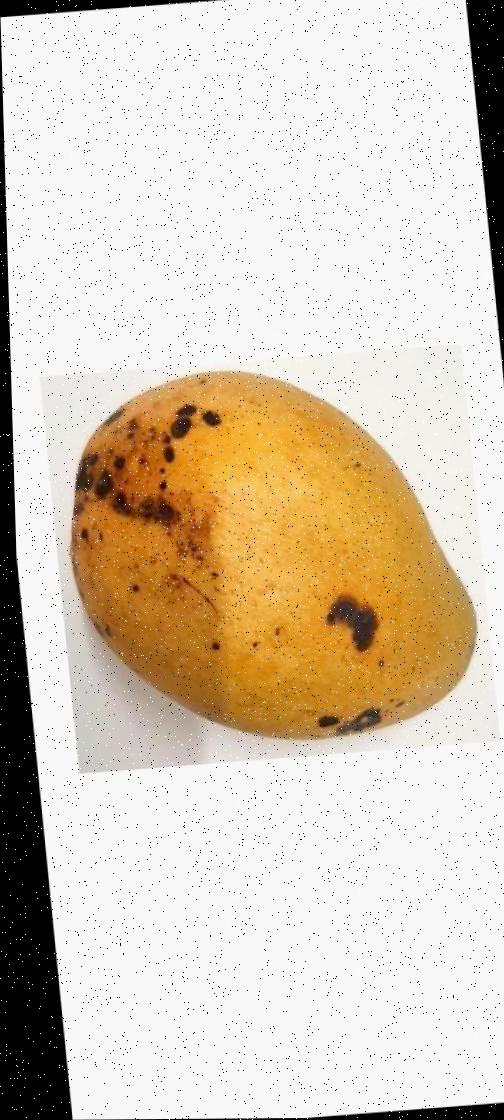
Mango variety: Bari-11